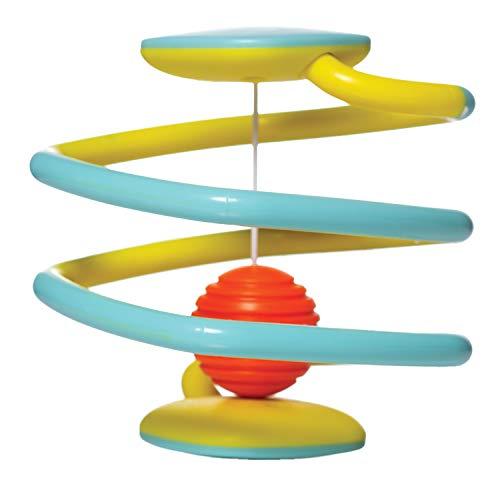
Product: Manhattan Toy Bounce Baby Rattle Activity & Development Toy
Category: Toys & Games | Baby & Toddler Toys | Activity Play Centers
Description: Bounce rattle activity toy promotes development of grasping and squeezing for your young one.
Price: $14.89
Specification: ProductDimensions:4x4x4.2inches|ItemWeight:3.2ounces|ShippingWeight:5ounces(Viewshippingratesandpolicies)|ShippingAdvisory:Thisitemmustbeshippedseparatelyfromotheritemsinyourorder.Additionalshippingchargeswillnotapply.|ASIN:B07KRX96G3|Itemmodelnumber:216790|Manufacturerrecommendedage:0-3years